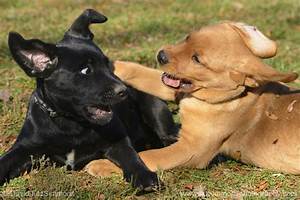
Label: dog